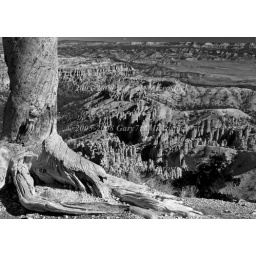
The Bryce Canyon National Park in Utah USA, in black and white